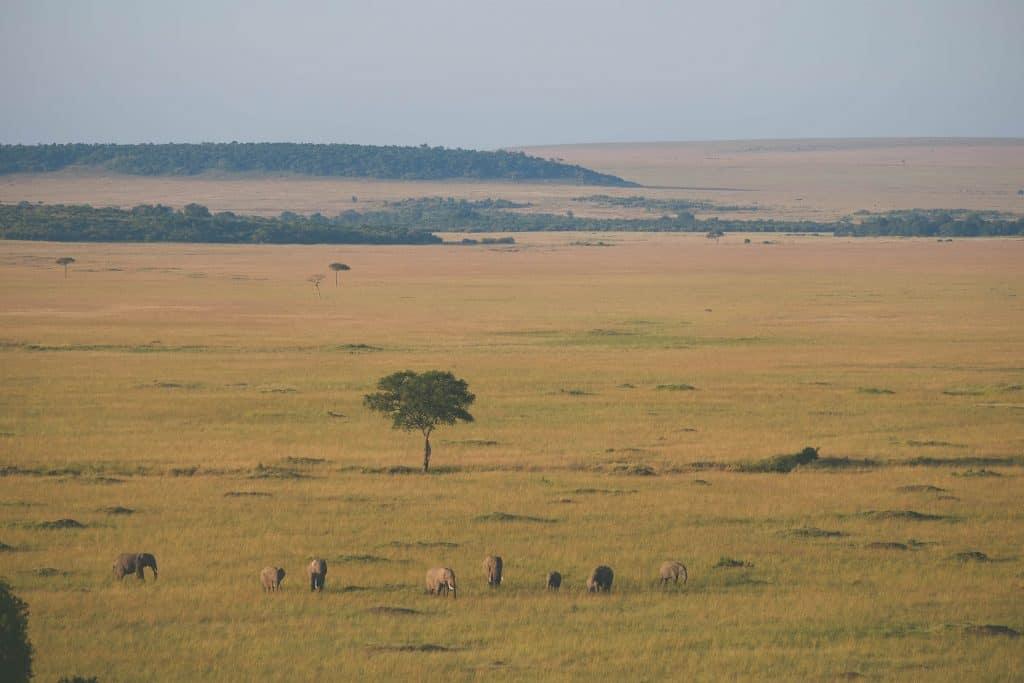
Wanyama pori wajulikanao kama tembo wakiwa katika eneo lililotanda na uoto wa kijani kama vile nyasi pamoja na miti michache, yenye mandhari ya kuvutia inayoonyesha uhusiano wa wanyama hao na mazingira yao ya asili ya porini.